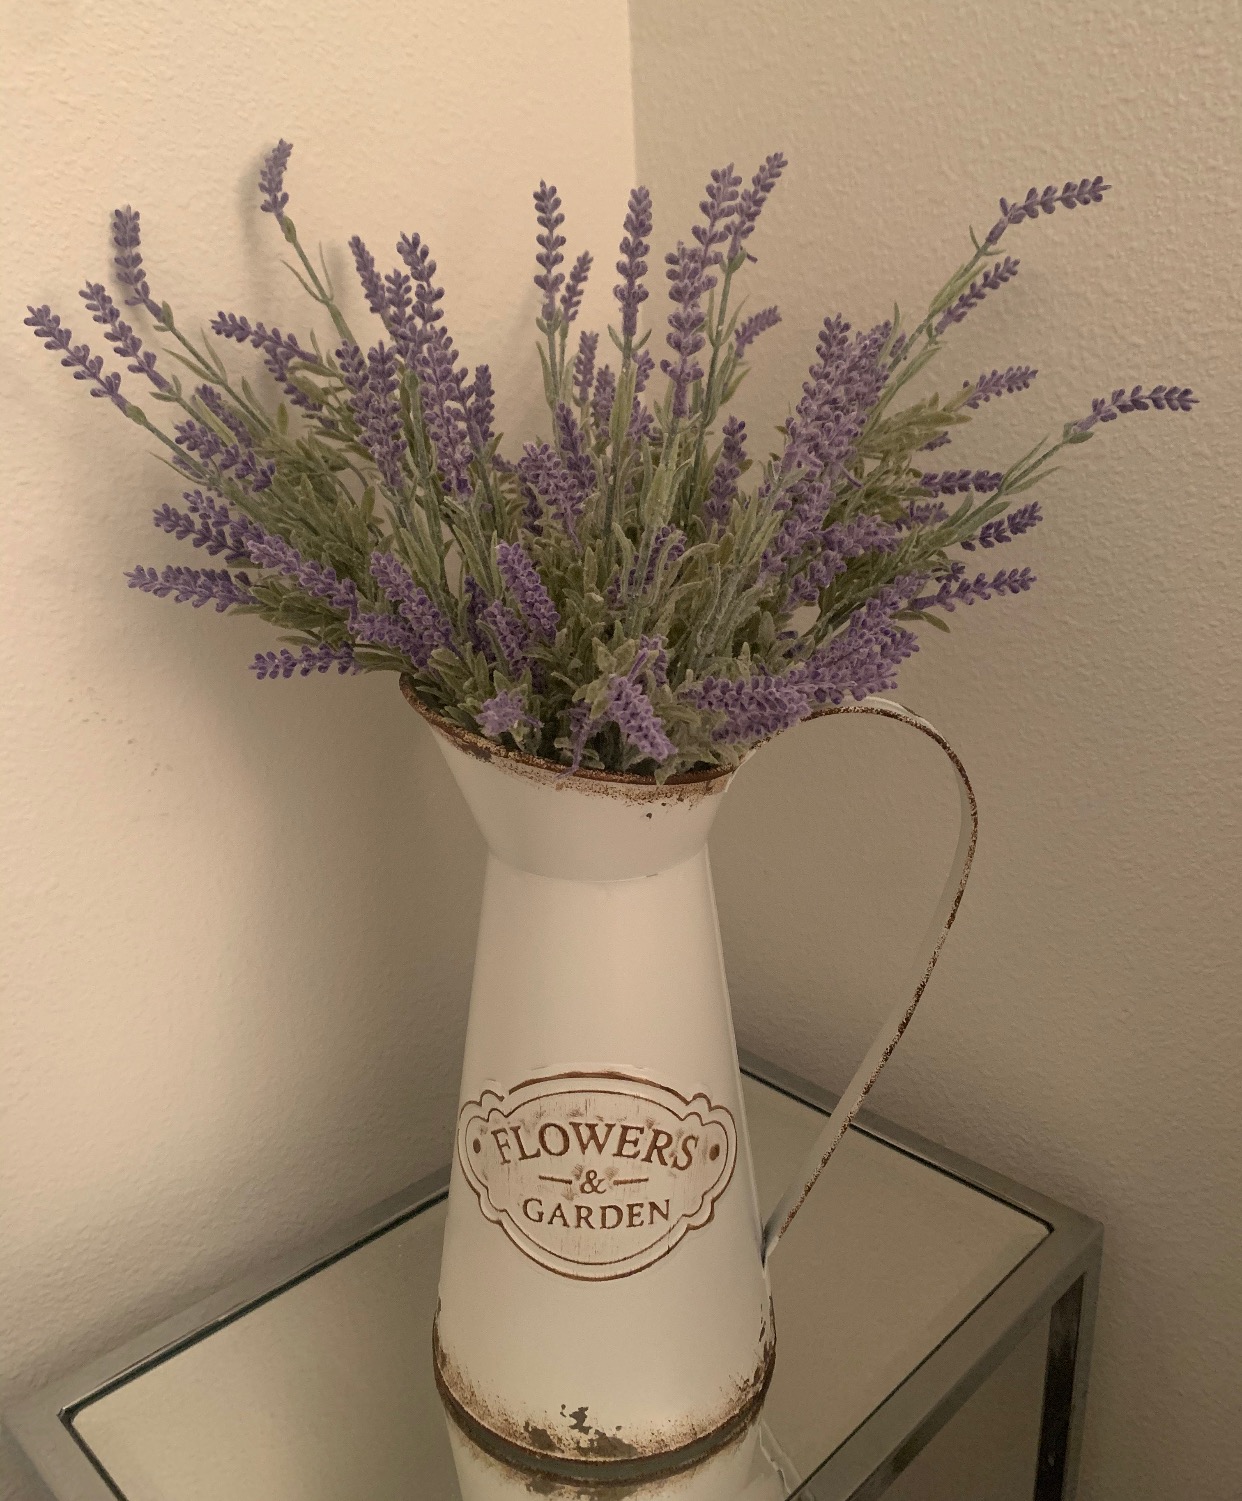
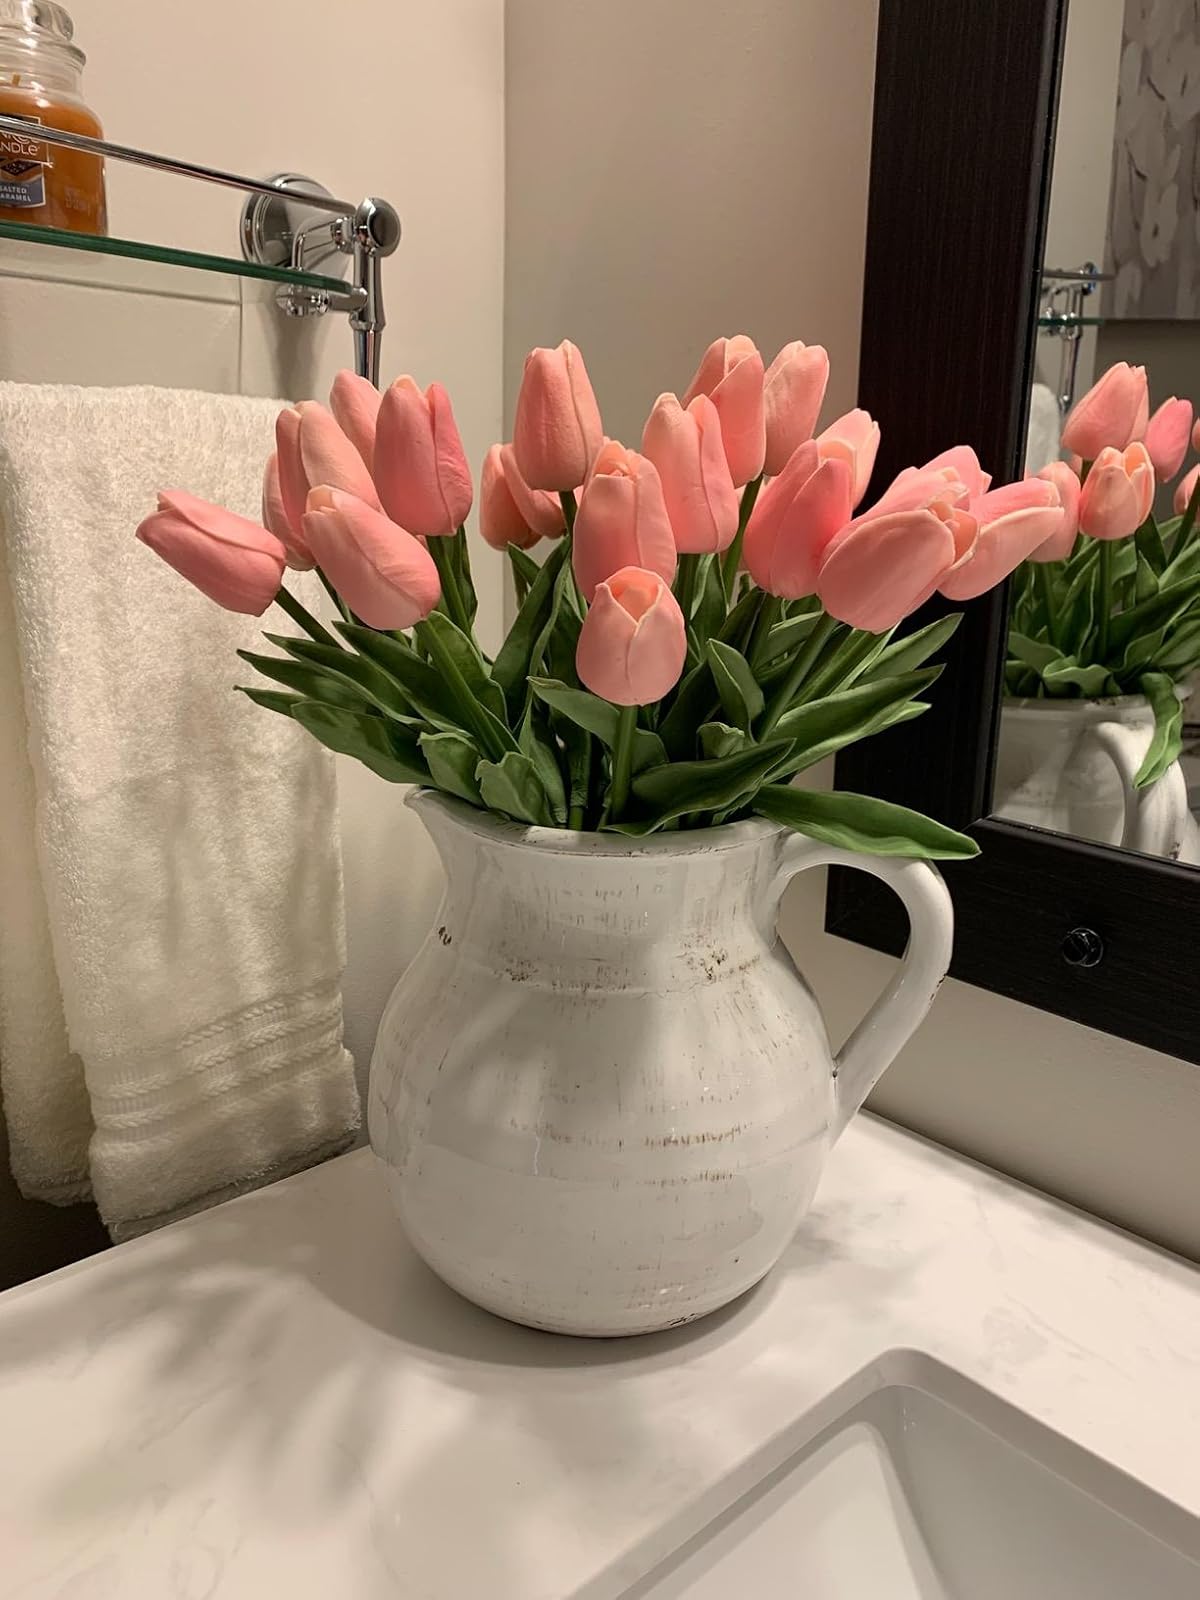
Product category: vase
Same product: no